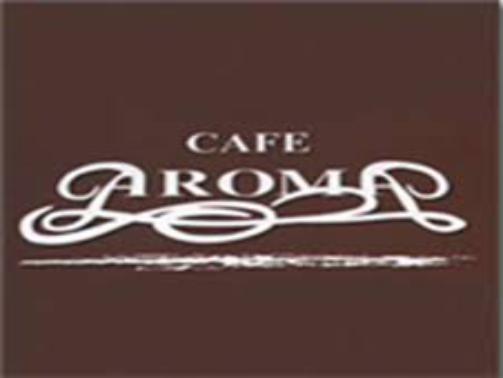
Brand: Aroma Cafe
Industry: Food